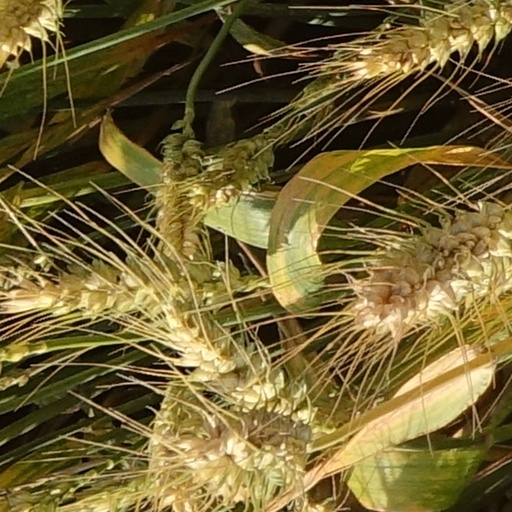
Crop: wheat